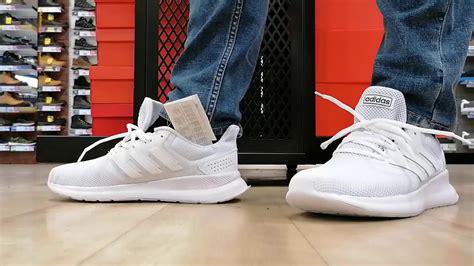
Brand: Adidas
Model: Runfalcon